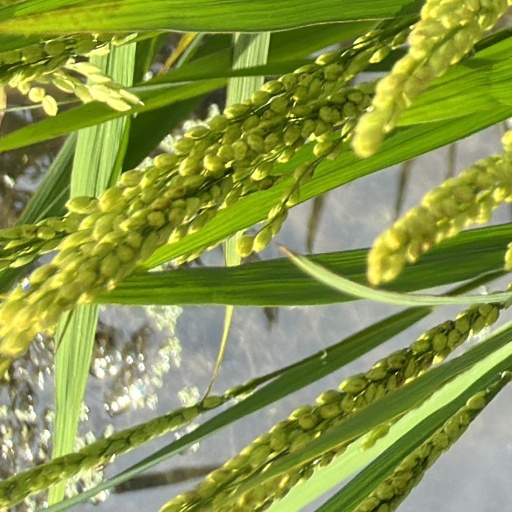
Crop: rice